Loess

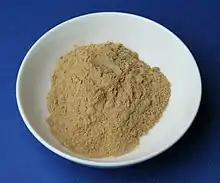
Medicinal clay produced by Luvos. The clay is composed of loess with a fineness grade of 1.

Much effort was put into setting up regional and local loess stratigraphies and their correlations (Kukla 1970, 1975, 1977). However, even the chronostratigraphical position of the last interglacial soil correlating with marine isotope substage 5e was a matter of debate, due to the lack of robust and reliable numerical dating, as summarized, for example, by Zöller et al. (1994) and Frechen et al. (1997) for the Austrian and Hungarian loess stratigraphy, respectively.